Mausoleum of Reza Shah

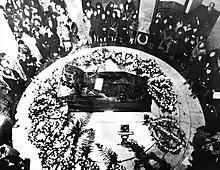
A memorial in the mausoleum, 1963

The mausoleum and its surroundings stretched over an area of 9,000 square metres, and was 25 metres high (without the cupola on the top), that is to say, its height was 7 metres shorter than the dome of the neighbouring Shah Abdol-Azim Shrine. The architectural style was inspired by the tomb of Les Invalides in Paris, where Napoleon rests.